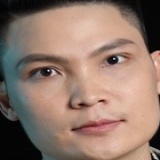
ca sĩ Lâm Chấn Huy